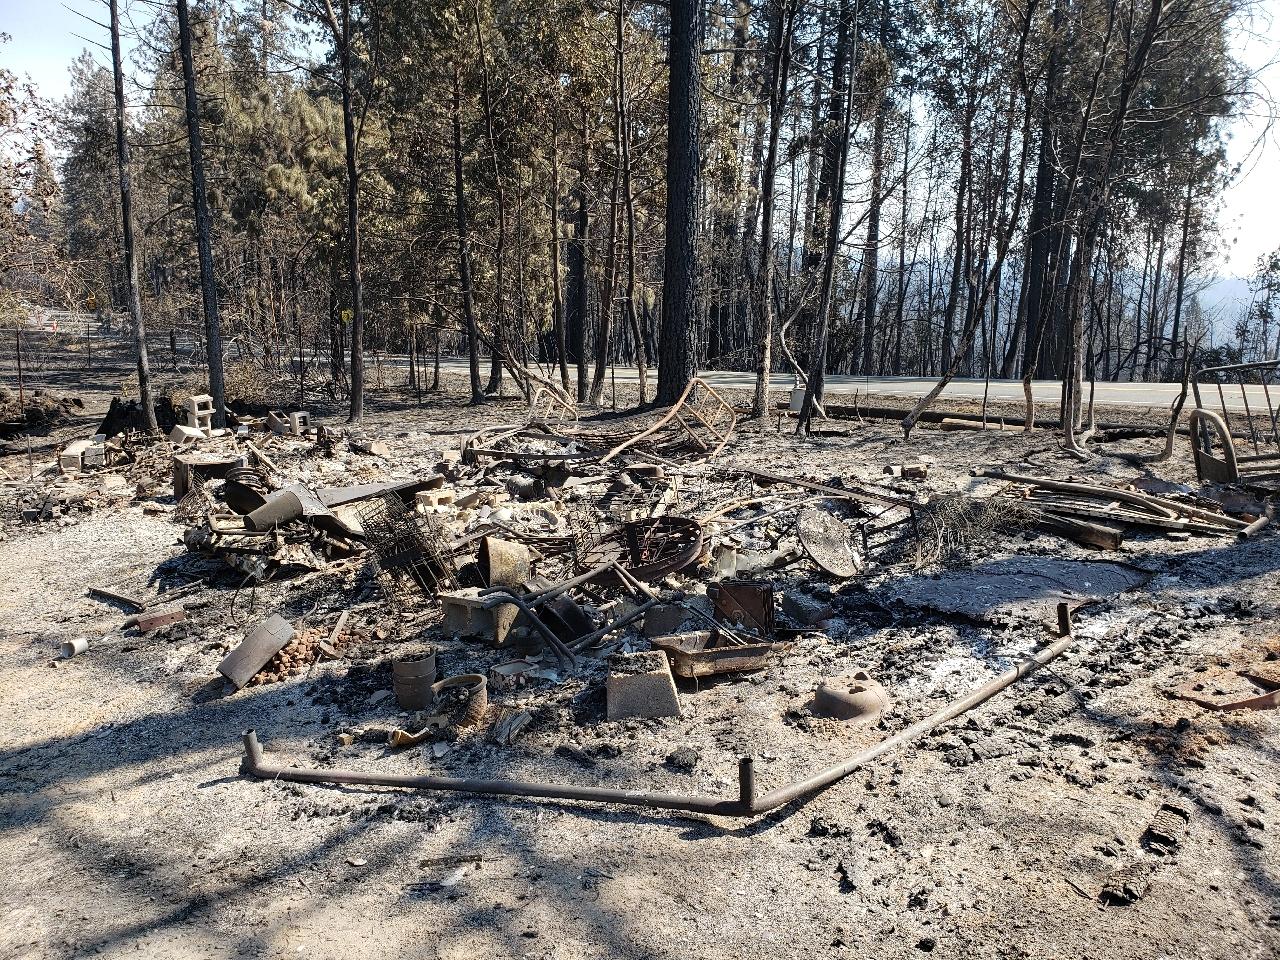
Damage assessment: destroyed